Samuel Hulse

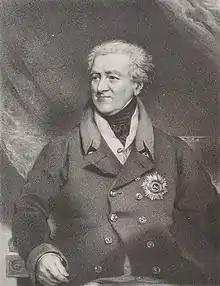

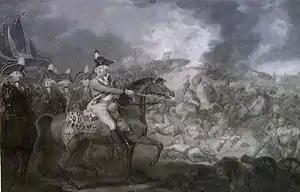
The Battle of Famars in 1793 at which Hulse commanded the 1st Battalion of the Grenadier Guards

Field Marshal Sir Samuel Hulse, GCH (27 March 1746 – 1 January 1837) was a British Army officer. He saw his first active duty during the Gordon Riots in June 1780 before commanding the 1st Battalion of the 1st Regiment of Foot Guards at key battles of the Flanders Campaign during the French Revolutionary Wars. He also commanded the 1st Guards Brigade at a later battle and then joined the retreat into Germany during the closing stages of the Flanders Campaign. He later took part in the Anglo-Russian invasion of Holland and then returned to England to become General Officer Commanding South East District. After completing active service in the Army, he served in the household of King George IV.